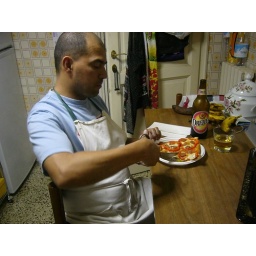
in the kitchen making pizza